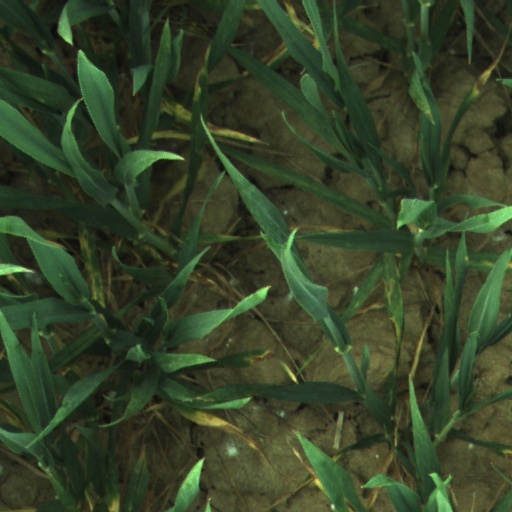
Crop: wheat